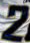
Number: 2